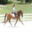
Label: horse